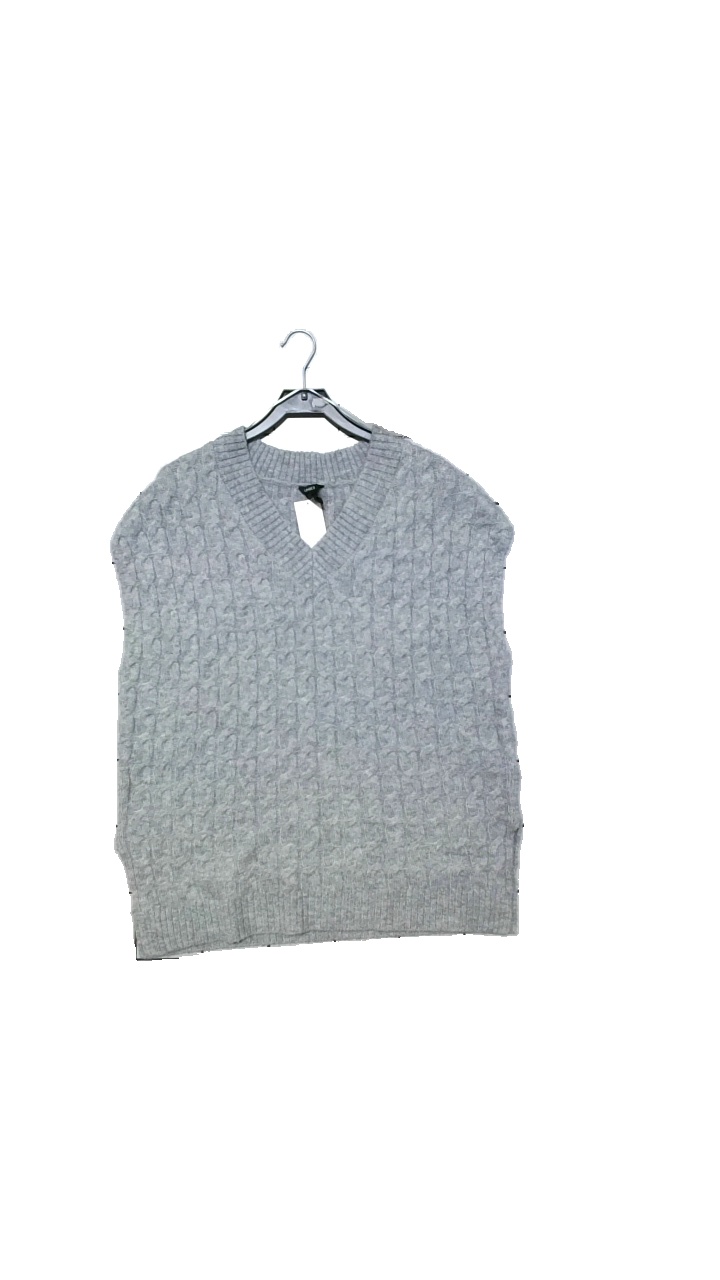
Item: Vest (Ladies)
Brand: Lindex
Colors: Grey
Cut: Regular
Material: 55%Polyester,2%Ull,32%Acryll,11%Polyamid
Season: Winter
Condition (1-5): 4
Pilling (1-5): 4
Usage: Reuse
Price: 50-100